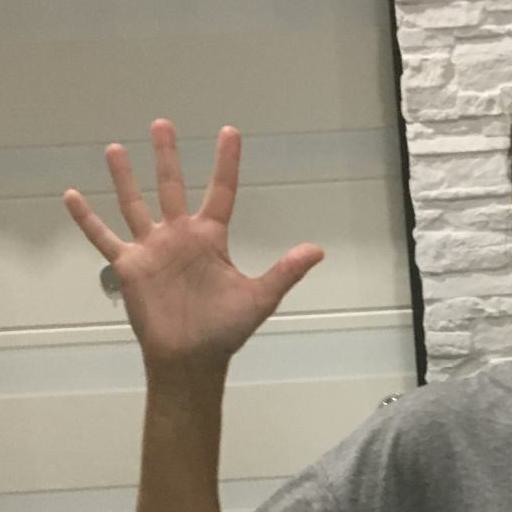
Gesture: palm